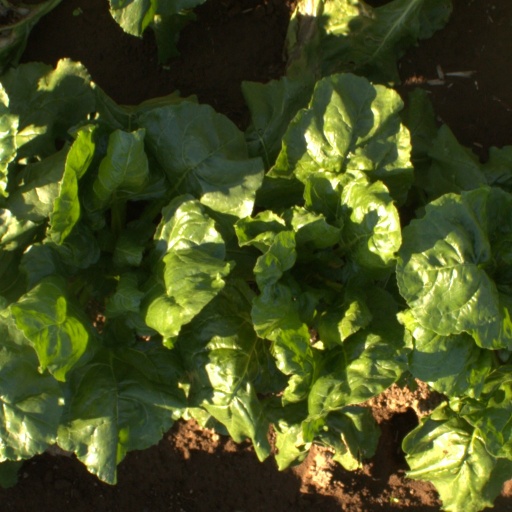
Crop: sugar beet